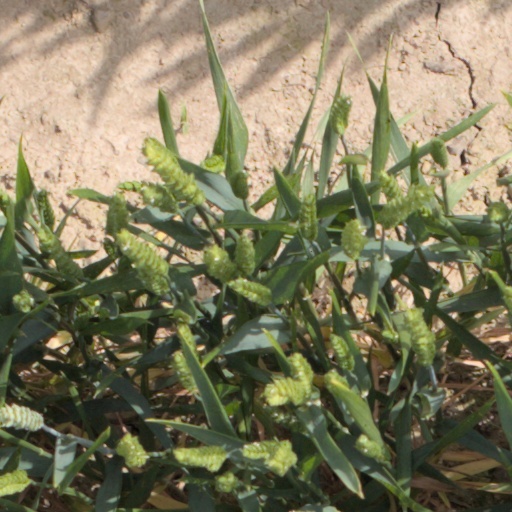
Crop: wheat